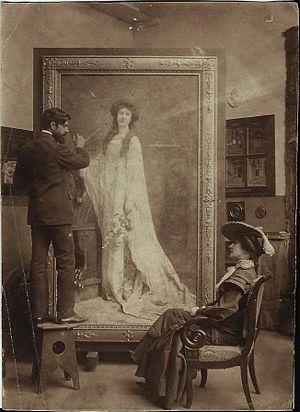
Auguste leroux dans son atelier
Auguste Leroux, né Jules Marie Auguste Leroux le 14 avril 1871 à Paris où il est mort le 26 mars 1954, est un peintre et illustrateur français.
Cette page dresse une liste de personnalités mortes au cours de l'année 1954 présentée dans l'ordre chronologique.